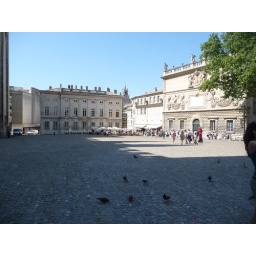
The fellow in red on the right is a street performer; next to him, at the wall, is a musician.